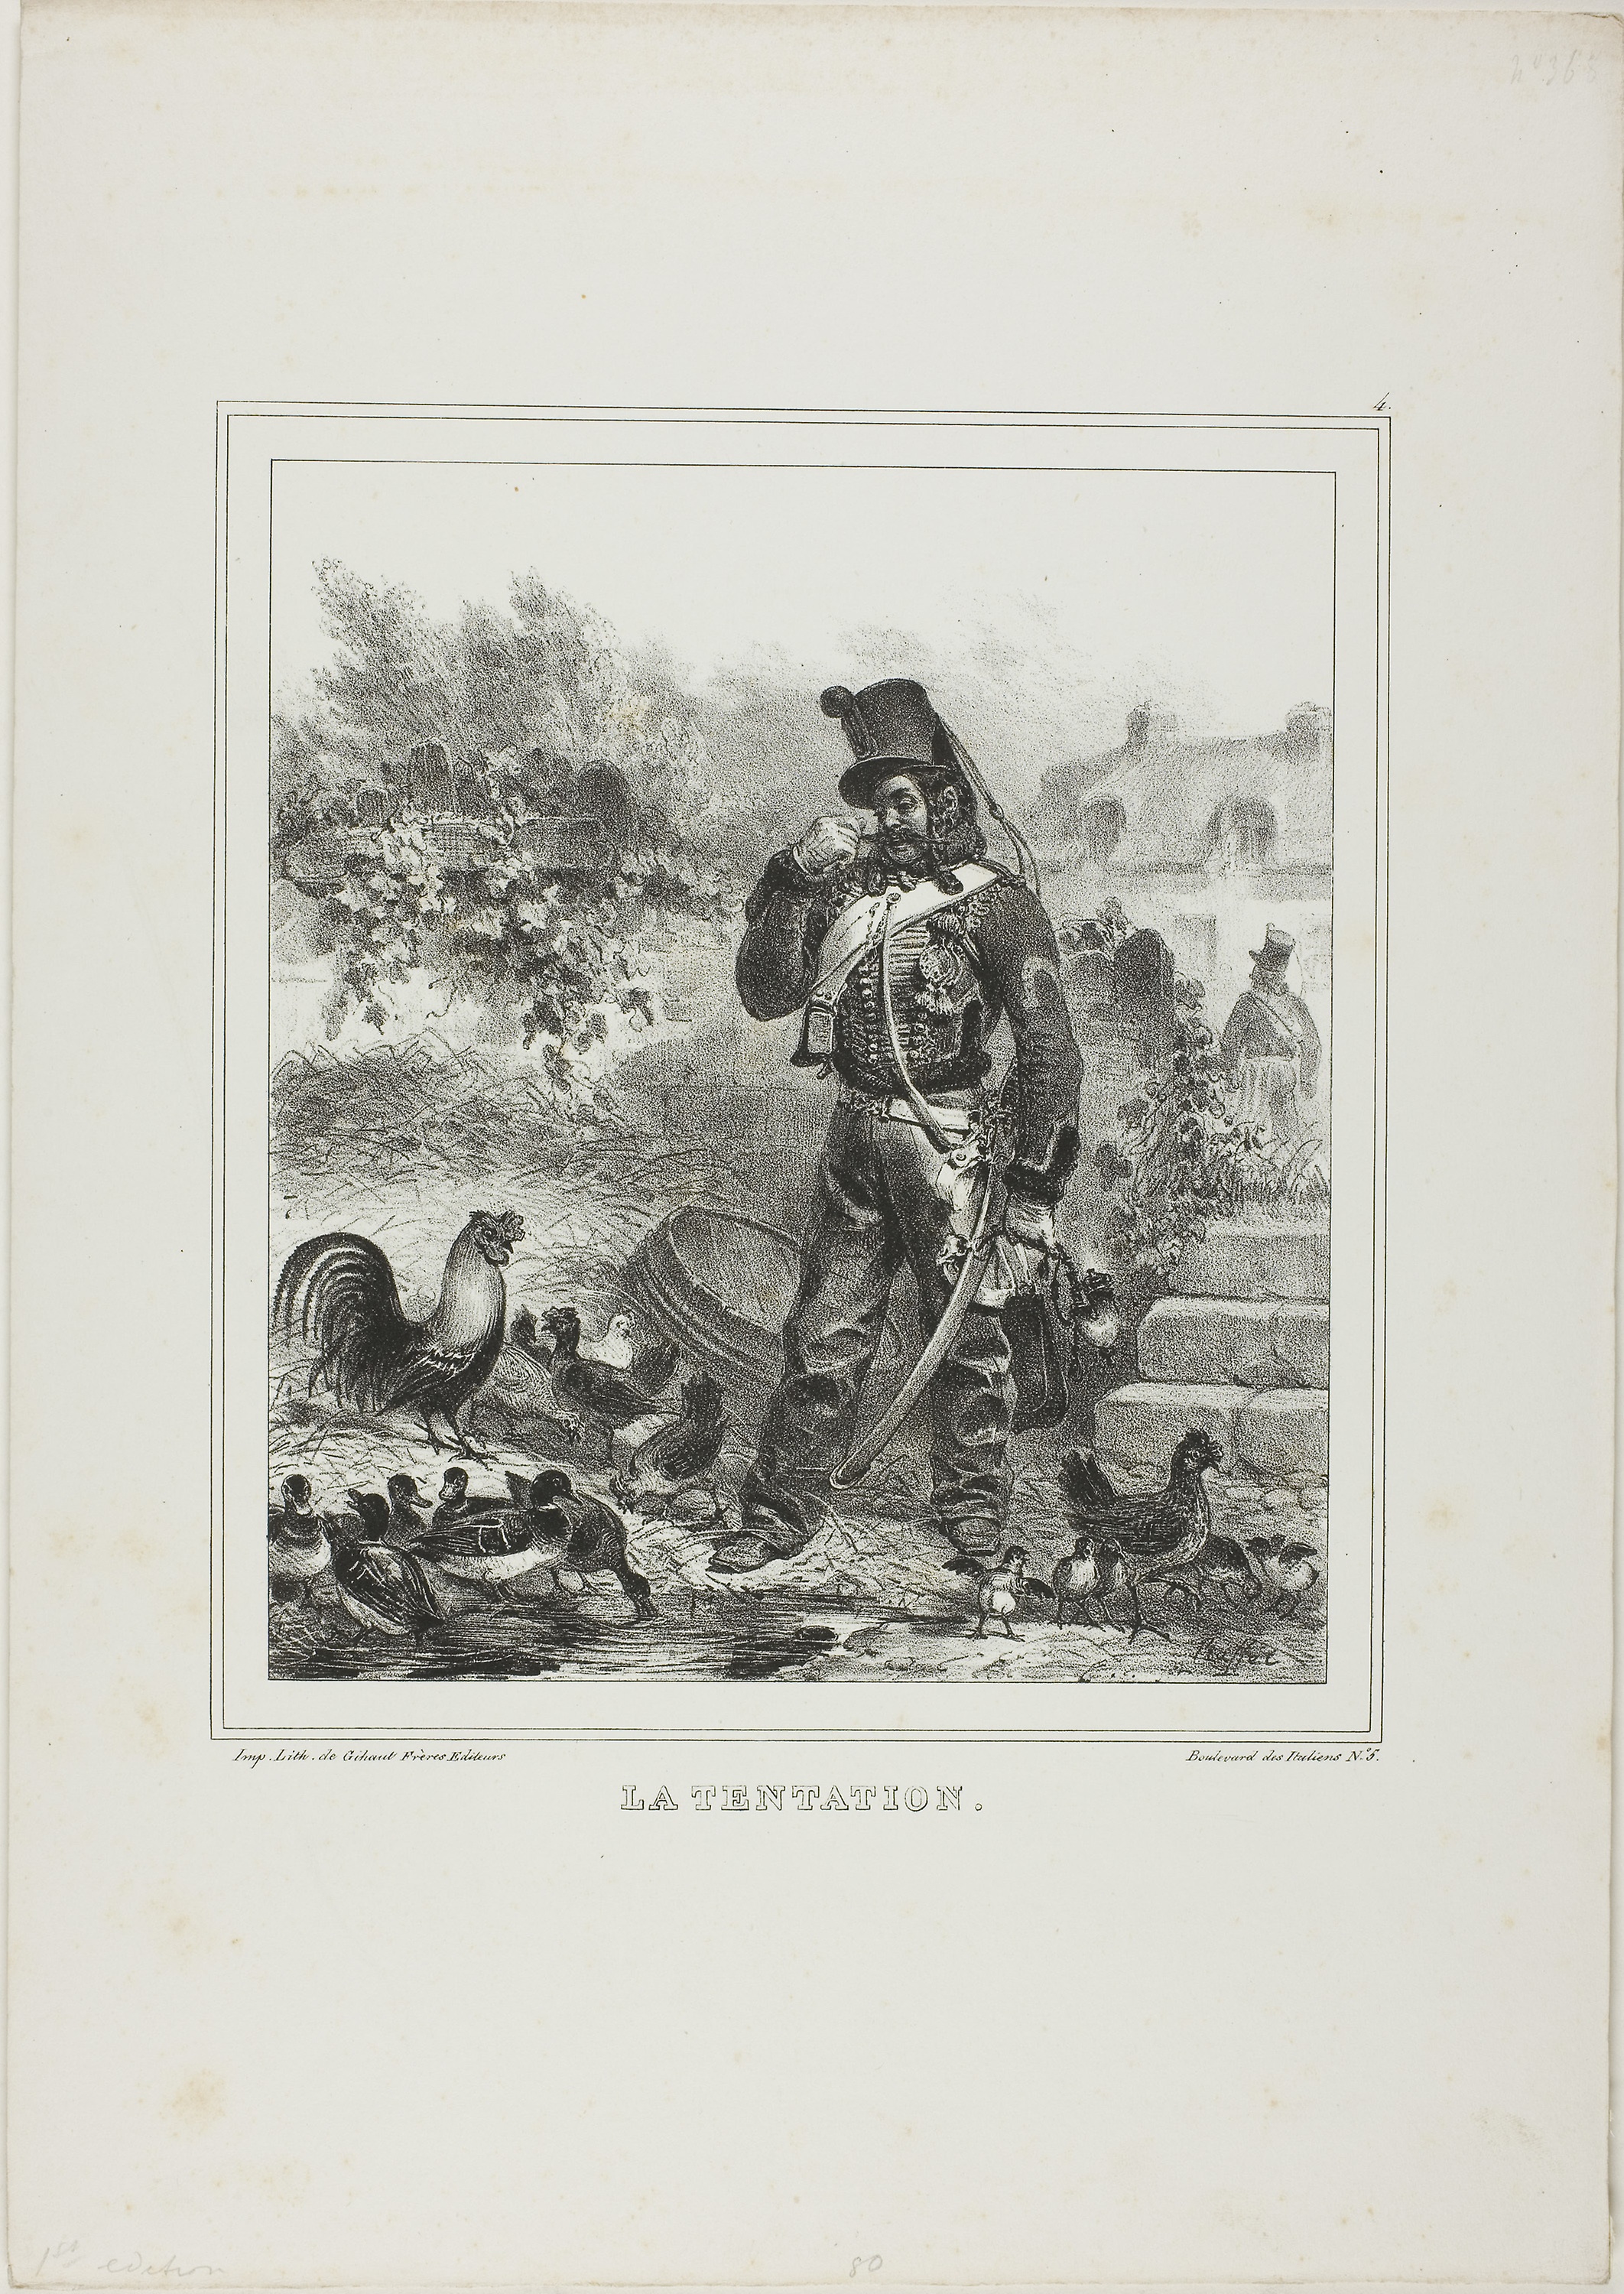
picture frame, art, black and white, history, illustration, stock photography